Josh Holloway

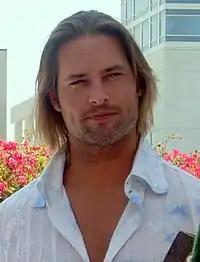

His big break came when he was cast as James "Sawyer" Ford in the hit television series "Lost". The show propelled Holloway to celebrity status, but left him with little time to leverage his fame with other roles. According to "USA Today", he took himself out of consideration for a role in a Brad Pitt Western due to the demands of his filming schedule. Nevertheless, he found time to star in the thriller "Whisper" and he also ventured into the world of video games in "". In the game, he plays the role of a Brotherhood of Nod intelligence officer named Ajay whose primary role is to assist players by supplying information that is crucial to upcoming battles. In May 2007, 20th Century Fox approached Holloway for the second time and offered him the role of Gambit in "X-Men 4". In 2005, "People" magazine named Holloway one of the "50 Most Beautiful People in the World". In January 2006, "In Touch Weekly" named Holloway the "hottest hunk" on television. In the same month, Holloway was voted the seventeenth-sexiest guy worldwide by British readers of "OK!" magazine. In the same year, he was voted the second-sexiest star in Hollywood by "Us Weekly".